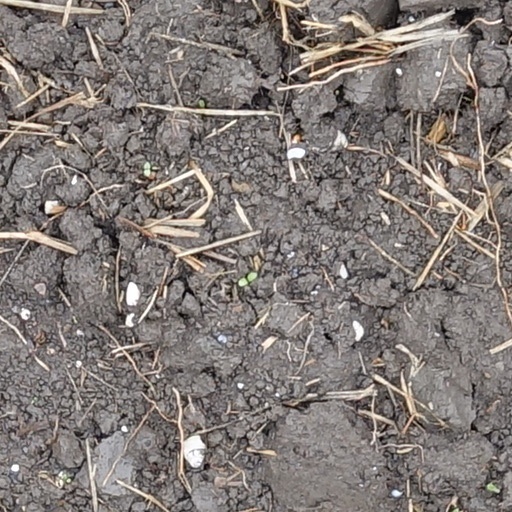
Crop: wheat